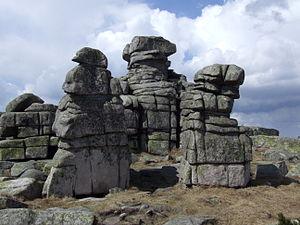
Roches de Śląskie Kamienie dans les monts des géants, entre la Pologne et la République Tchèque. Les rochers dépassent les 8 m de haut Polski: Skały Śląskie Kamienie / Dívči Kameny w Karkonoszach, przy granicy polsko-czeskiej.
En géologie, un affleurement est un ensemble de roches non séparées du sous-sol, étant mis à nu par un ensemble de facteurs sans être masquées par des formations superficielles.